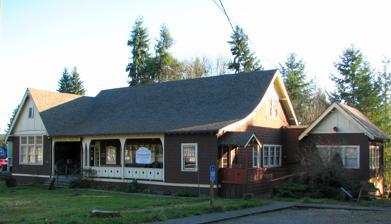
Building: Vernonia Pioneer Museum
Country: United States of America
Year built: 1924
United States historic place Oregon–American Lumber Company Mill Office U.S. National Register of Historic Places Location 511 E. Bridge Street Vernonia, Oregon Coordinates 45°51′26″N 123°10′52″W / 45.85722°N 123.18111°W / 45.85722; -123.18111 Built ca. 1924 Architectural style Craftsman bungalow NRHP reference No. 02001485 Added to NRHP December 5, 2002 The Vernonia Pioneer Museum is a history museum , located in Vernonia, Oregon , United States . The building that houses the museum is listed on the National Register of Historic Places as the Oregon–American Lumber Company Mill Office . References